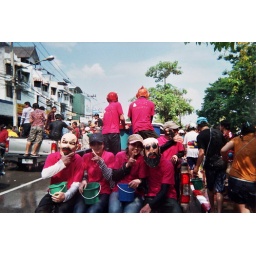
Thais in the back of a truck throwing water